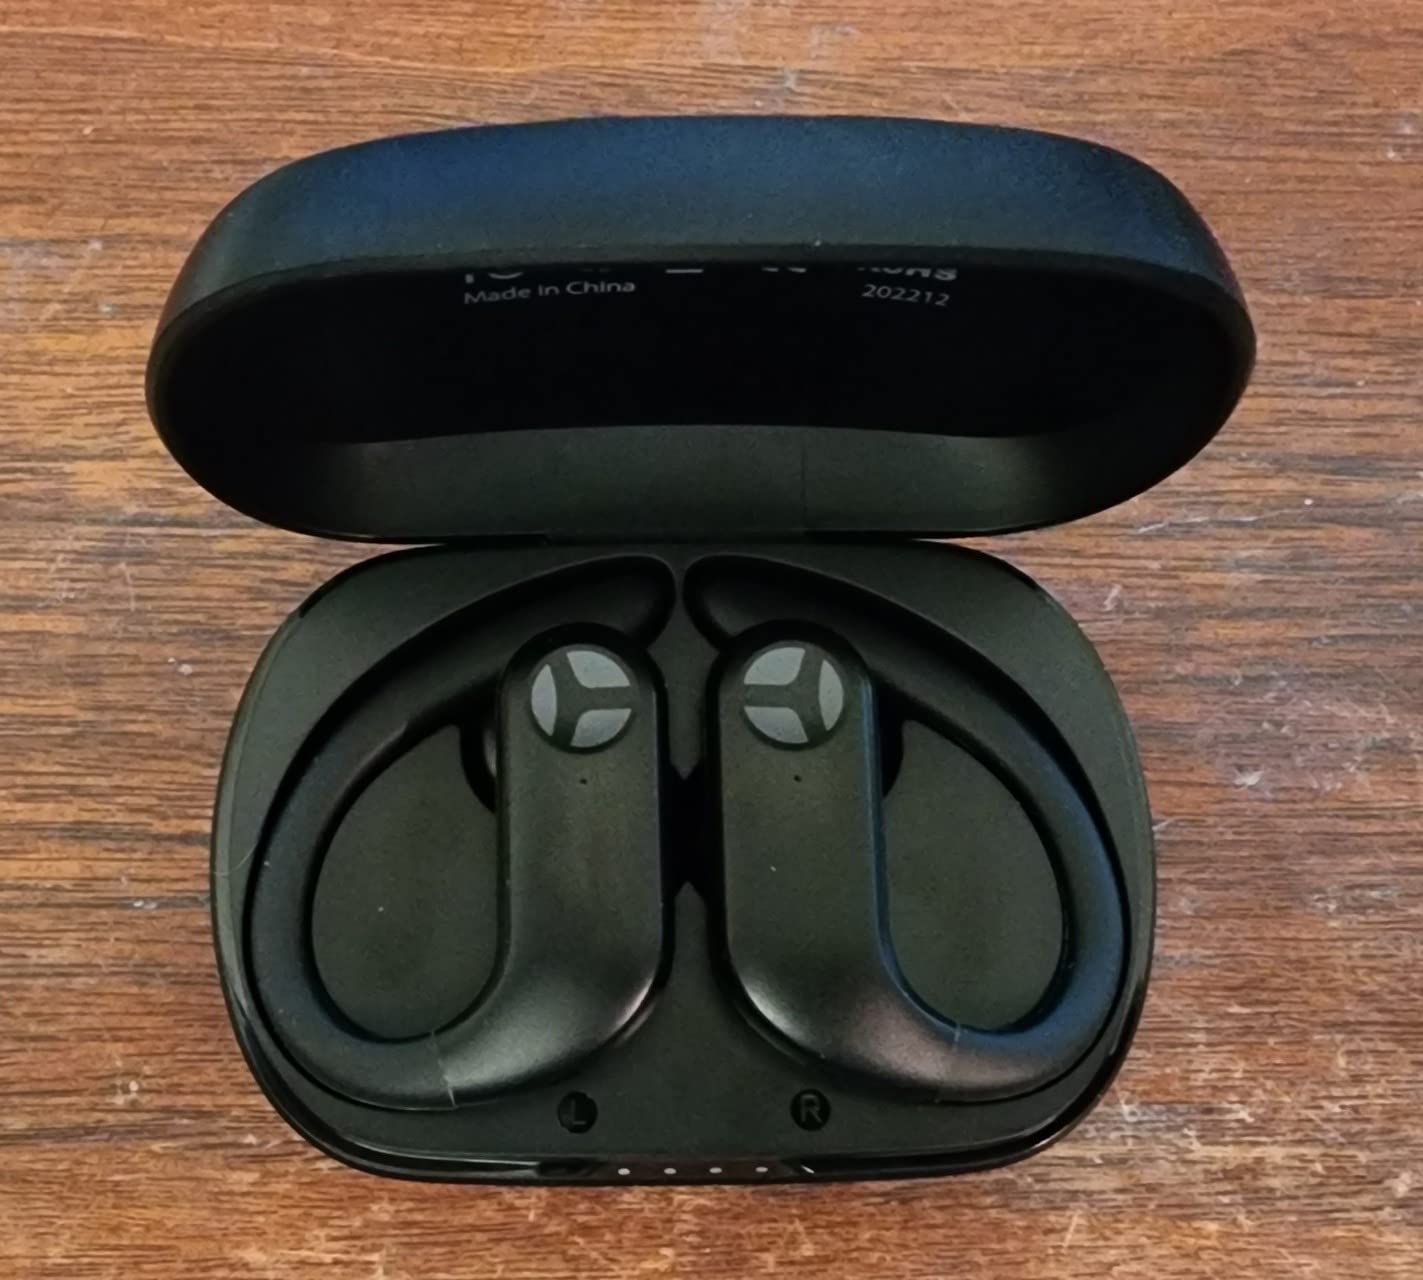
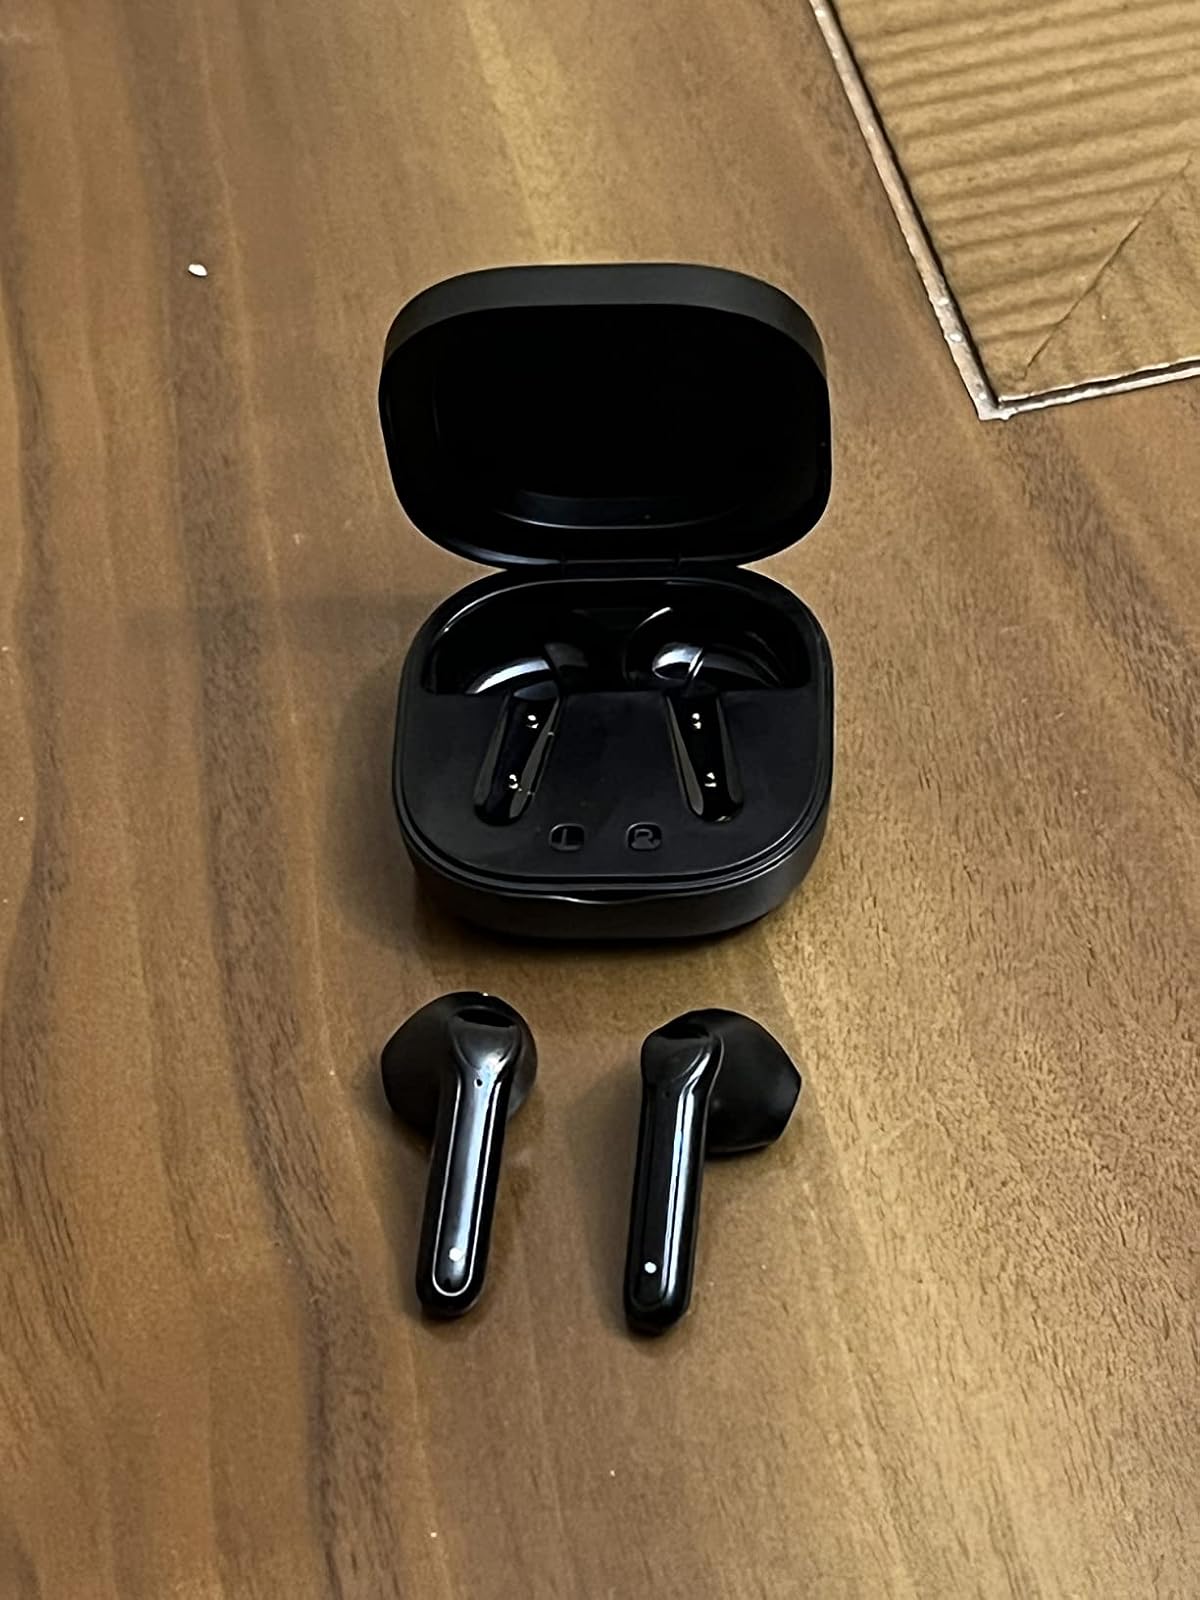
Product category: earbuds
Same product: no